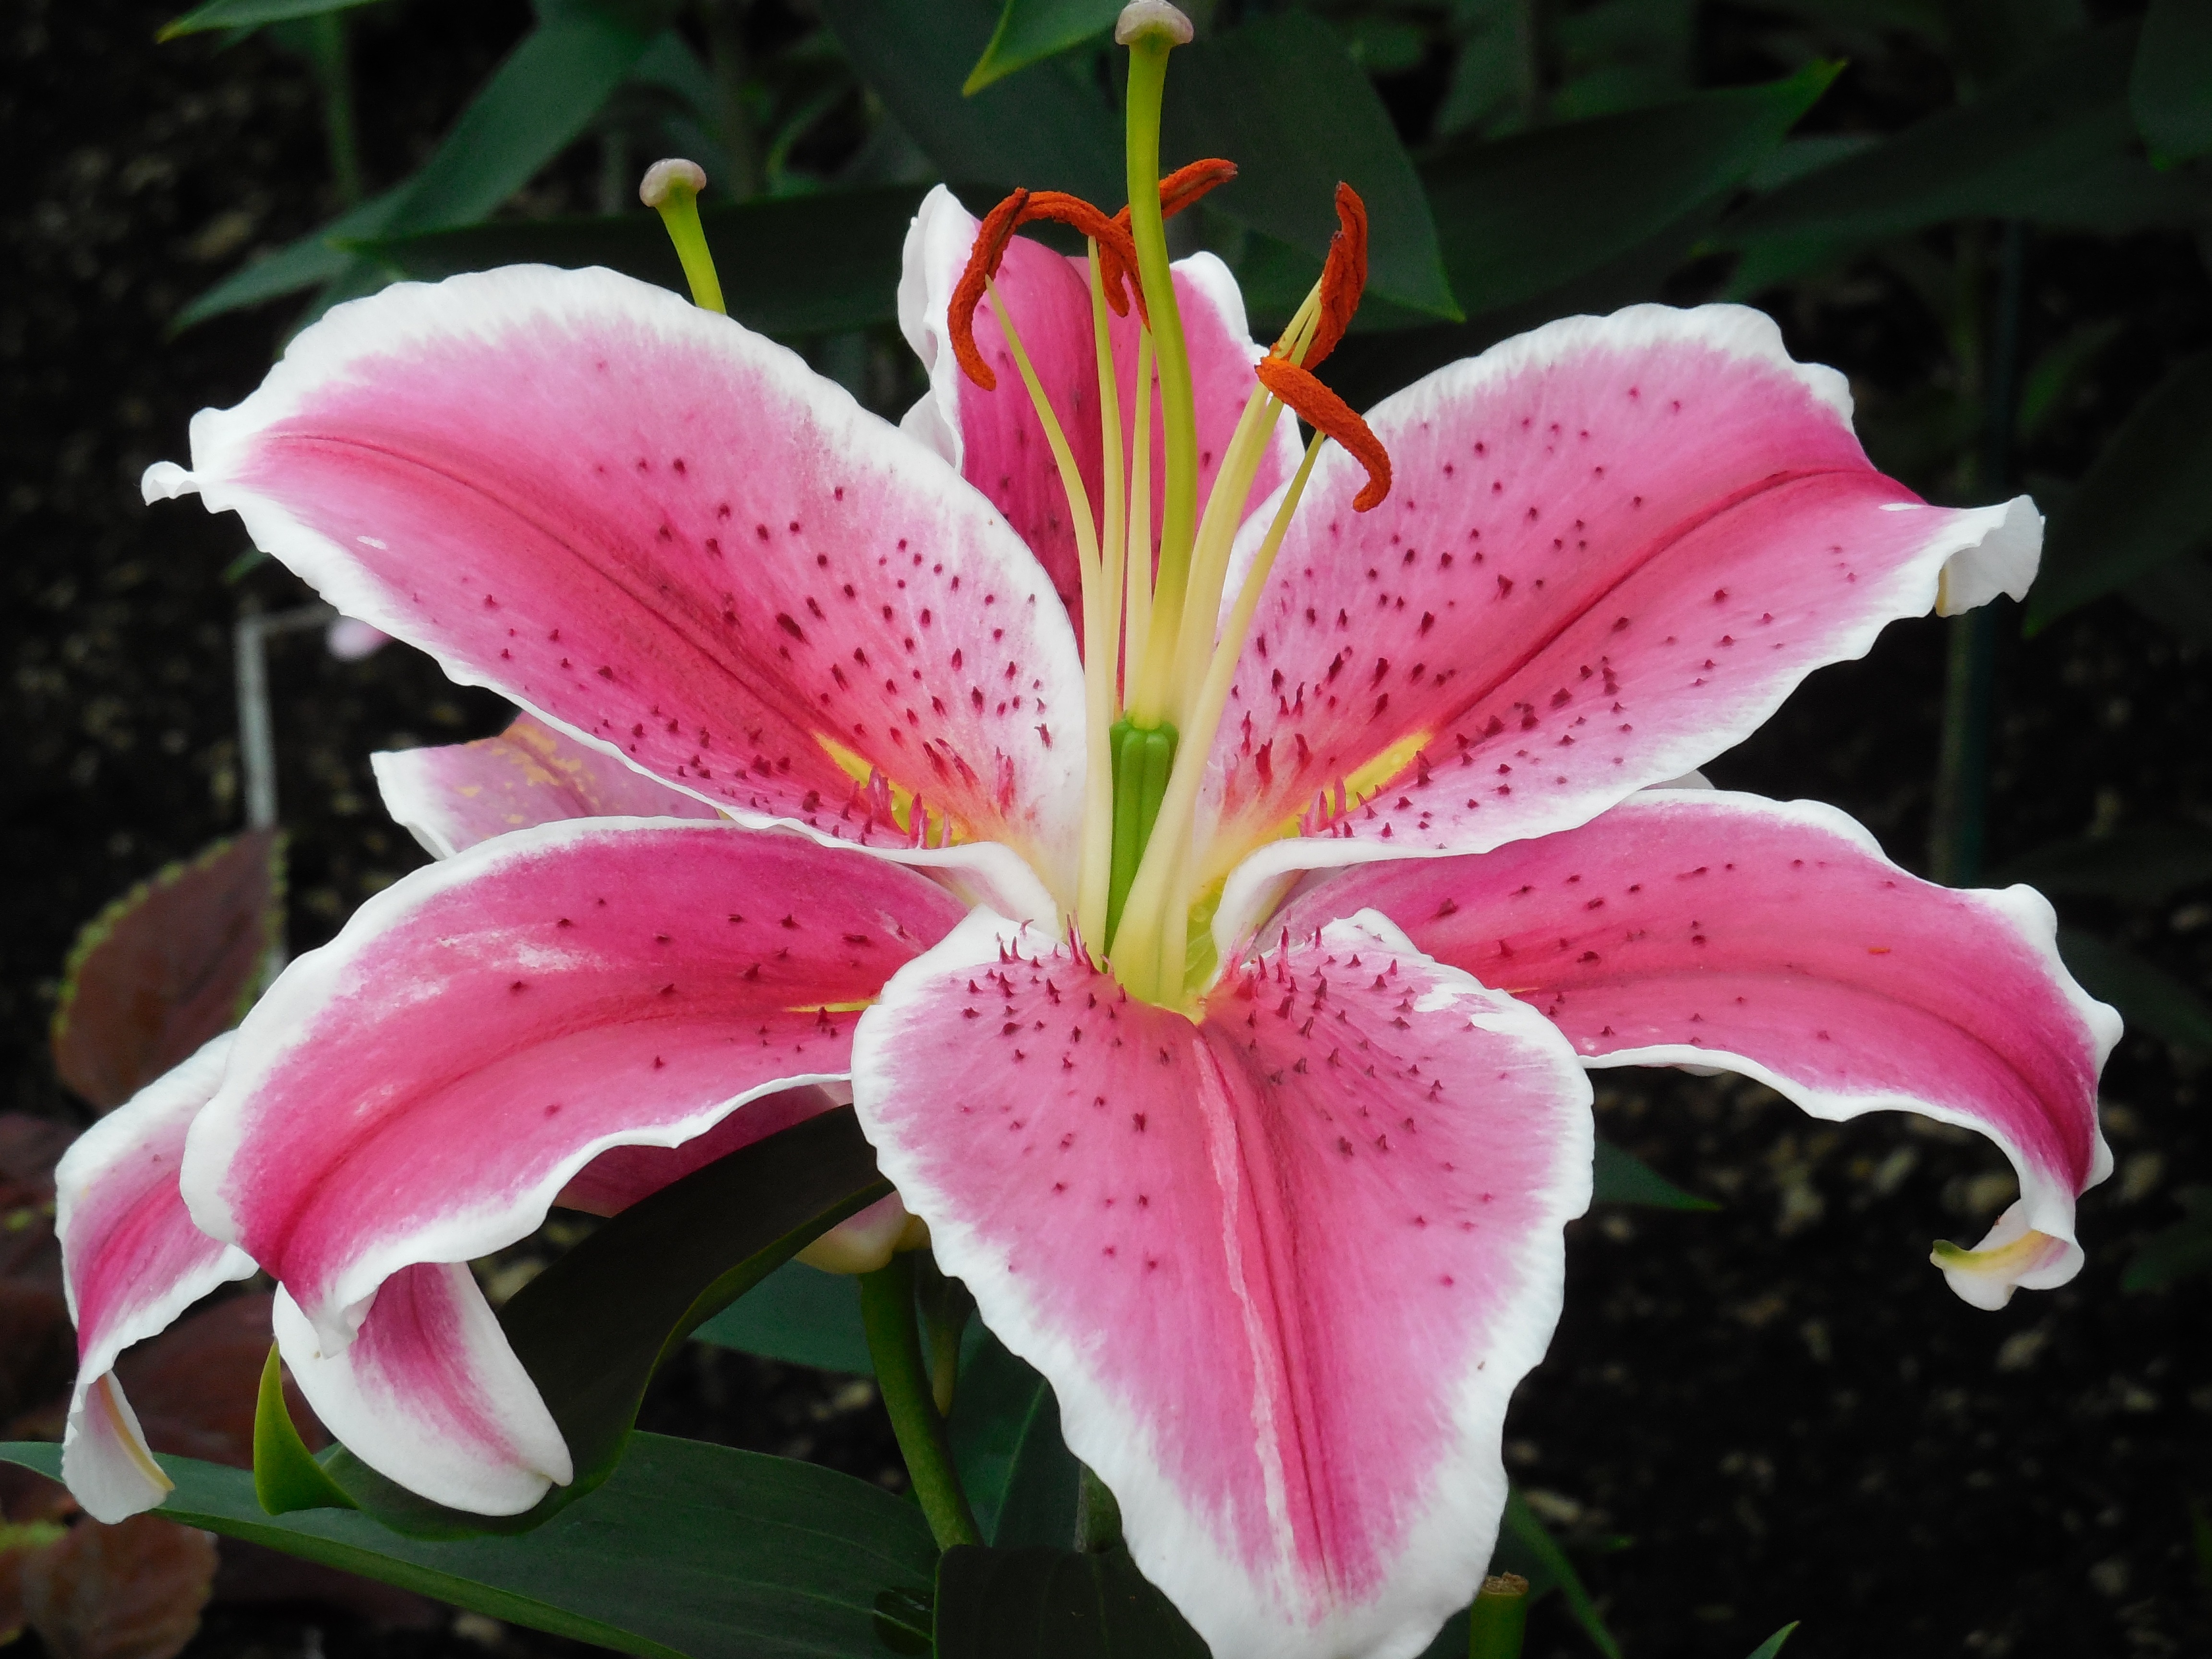
blossom, plant, flower, petal, bloom, floral, botany, pink, flora, close up, lily, macro photography, garden flower, flowering plant, lily family, land plant, star gazer